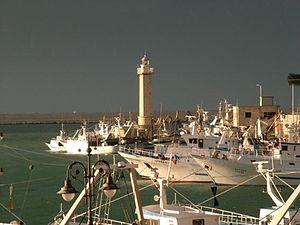
Le phare de Molfetta est un phare situé sur la jetée du port de Molfetta, dans la région des Pouilles en Italie. Il est géré par la Marina Militare.